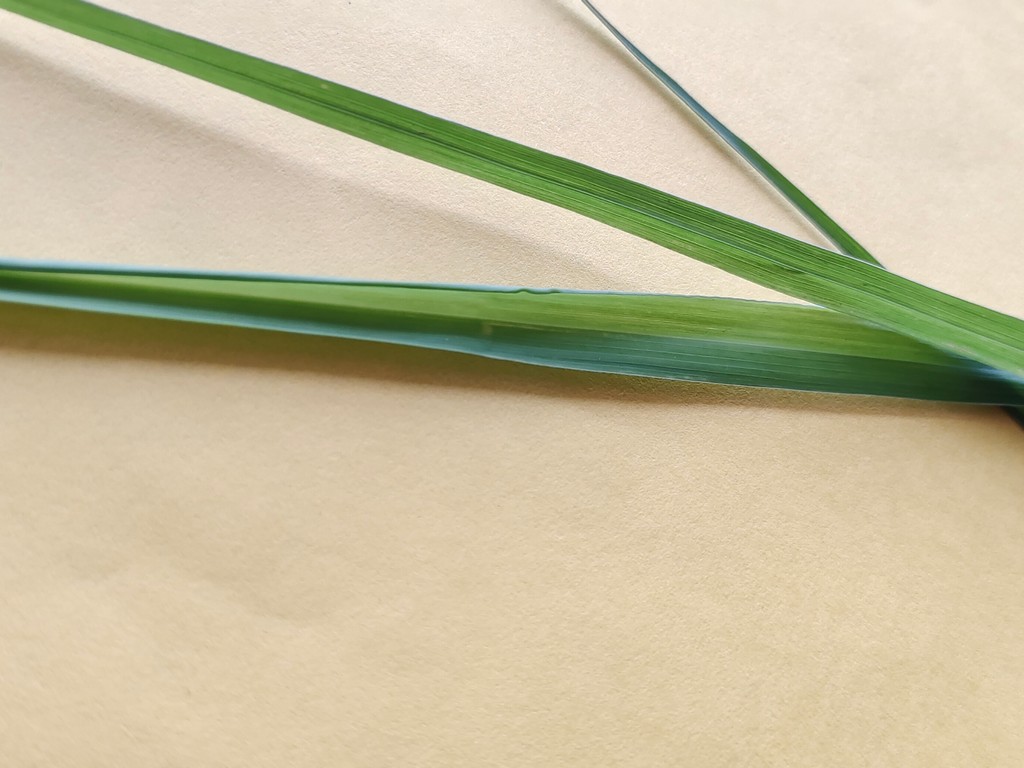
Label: Healthy